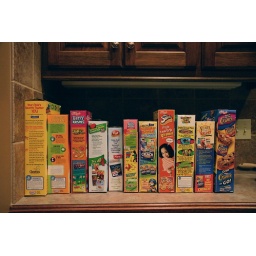
A trip to the grocery store tonight resulted in bringing home 11 boxes of cereal.